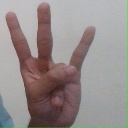
अक्षर: क्ष